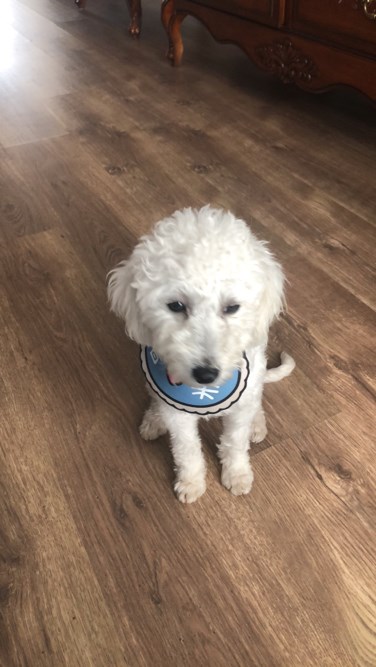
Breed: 3083-n000117-Bichon_Frise